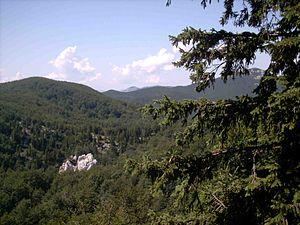
Le parc national de Risnjak est un parc national croate. Il est situé dans les Gorski Kotar, la région la plus montagneuse et boisée du pays, environ à 15 kilomètres de la mer Adriatique à l'intérieur des terres. Le parc couvre une superficie de 63,5 km², incluant les zones centrales des massifs de Risnjak et Snežnik et la source de la rivière Kupa. Les locaux de travail et d'accueil du public sont situés à Crni Lug, un village sur le secteur est du parc.
Le Gorski kotar est une région montagneuse située au nord-ouest de la Croatie, limitrophe de la Carniole slovène.